2006 in spaceflight

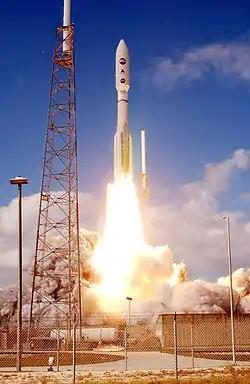
Launch of "New Horizons", the first probe to Pluto, on the first Atlas V 551

This article outlines notable events occurring in 2006 in spaceflight, including major launches and EVAs. 2006 saw Brazil, Iran, and Sweden all get a national into space for the first time.